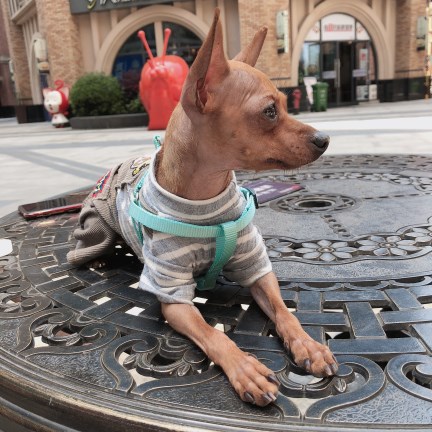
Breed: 561-n000127-miniature_pinscher